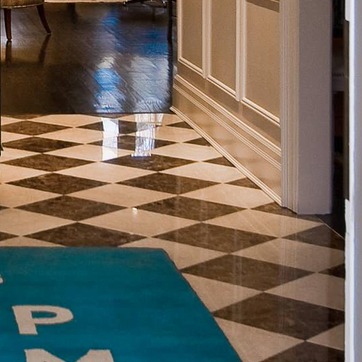
Material: tile